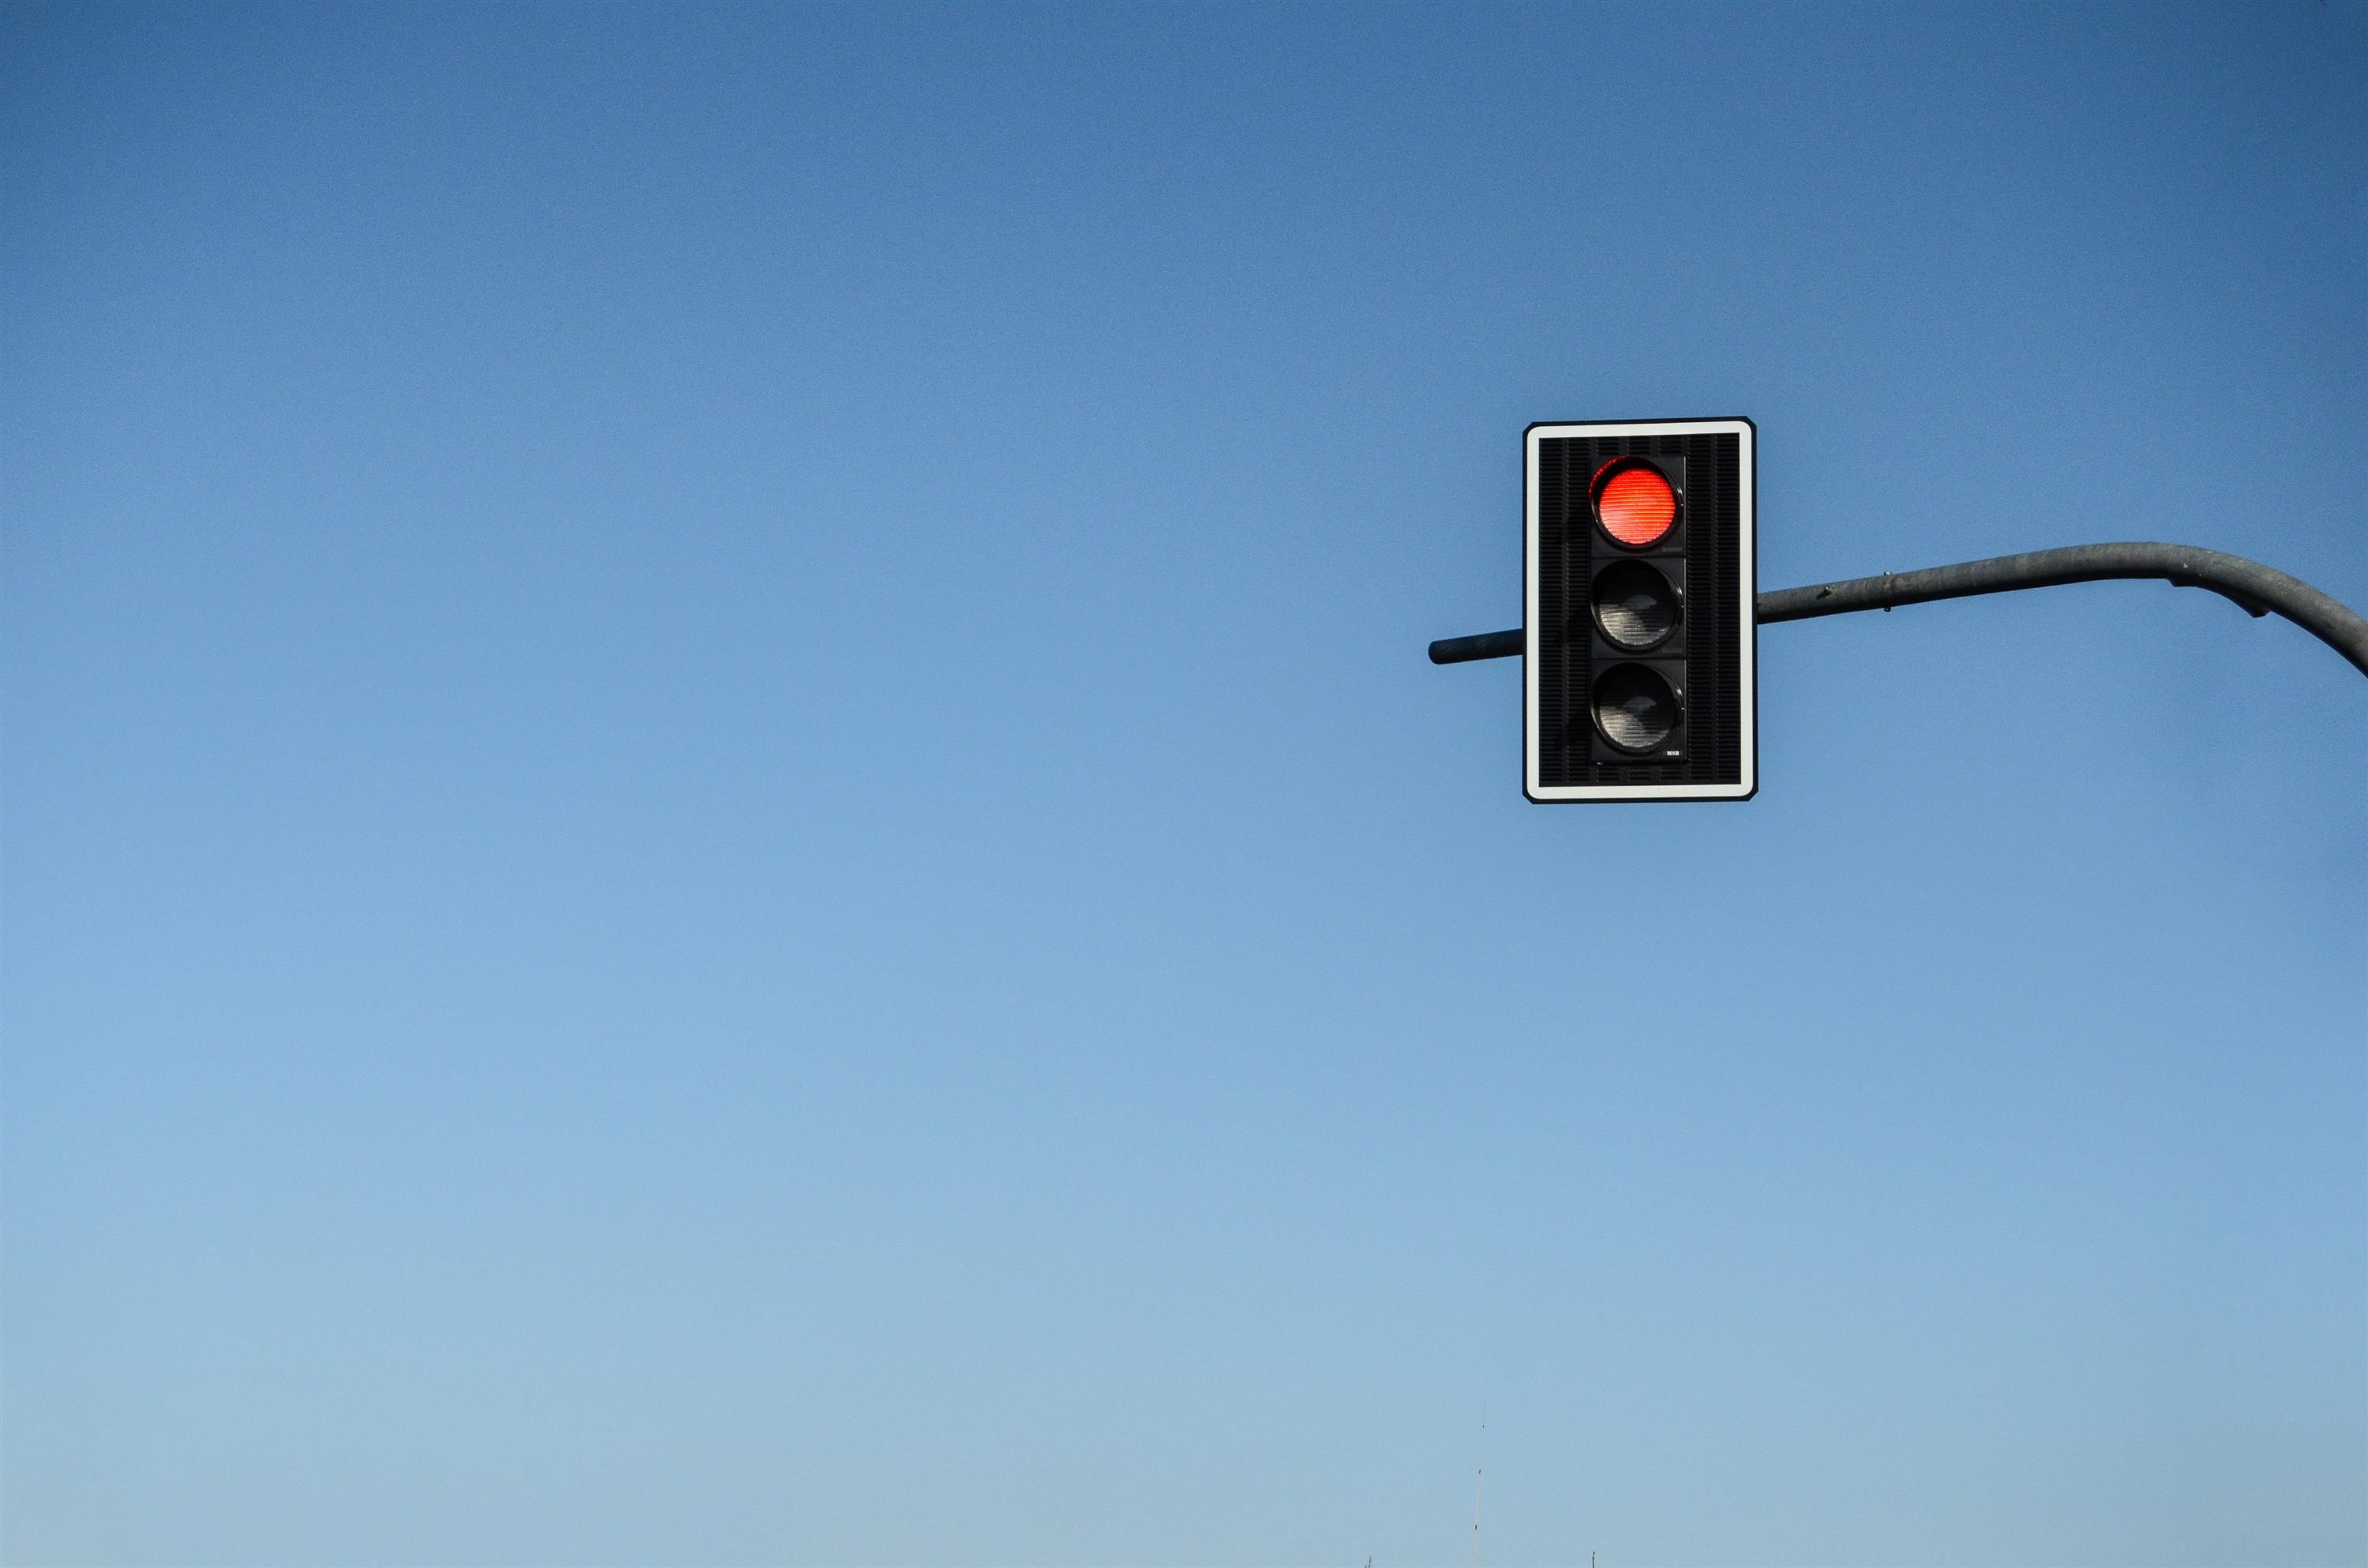
light, sky, street, wind, red, street light, signage, lighting, traffic light, light fixture, stop, traffic lights, atmosphere of earth, signaling device